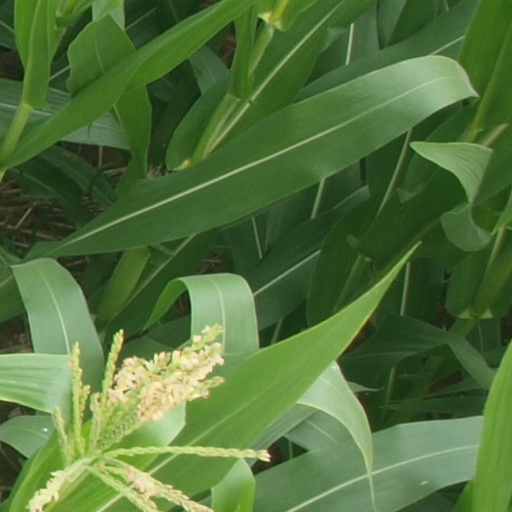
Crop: maize; corn